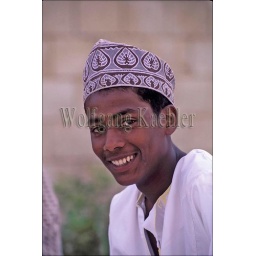
Oman, salalah, street scene, young man in traditional dress